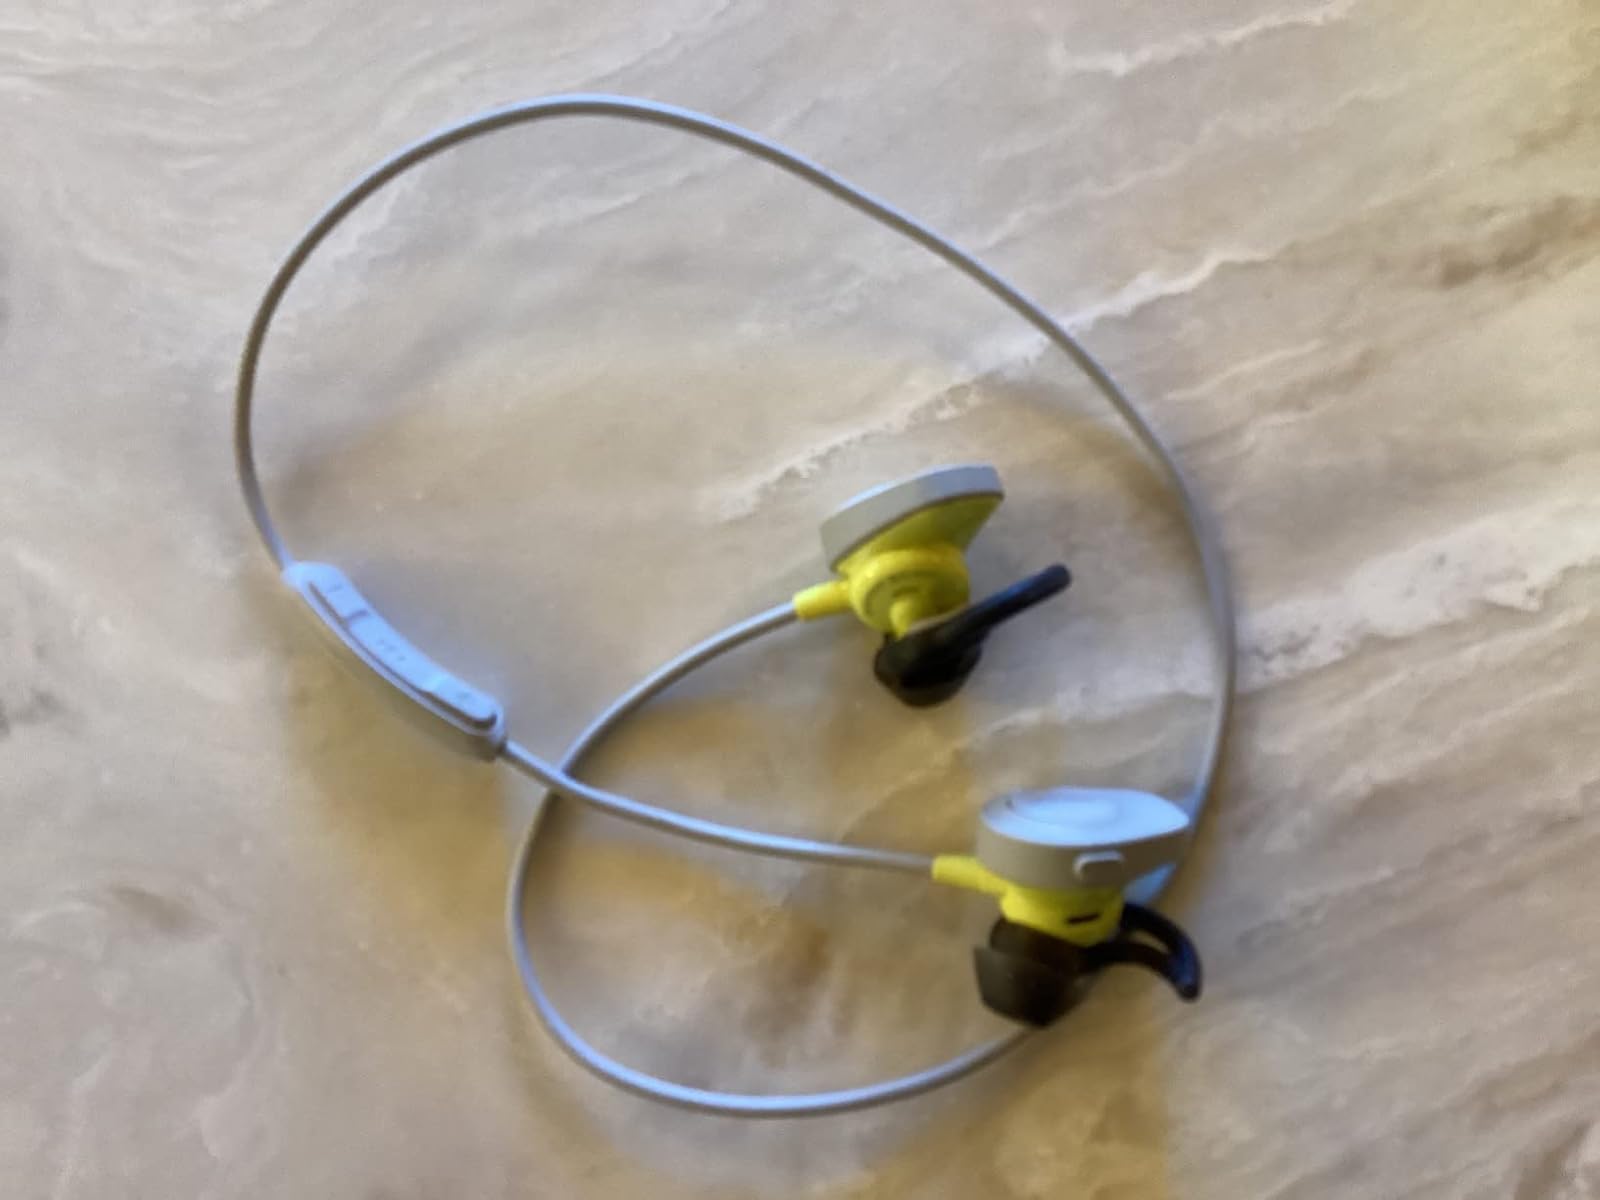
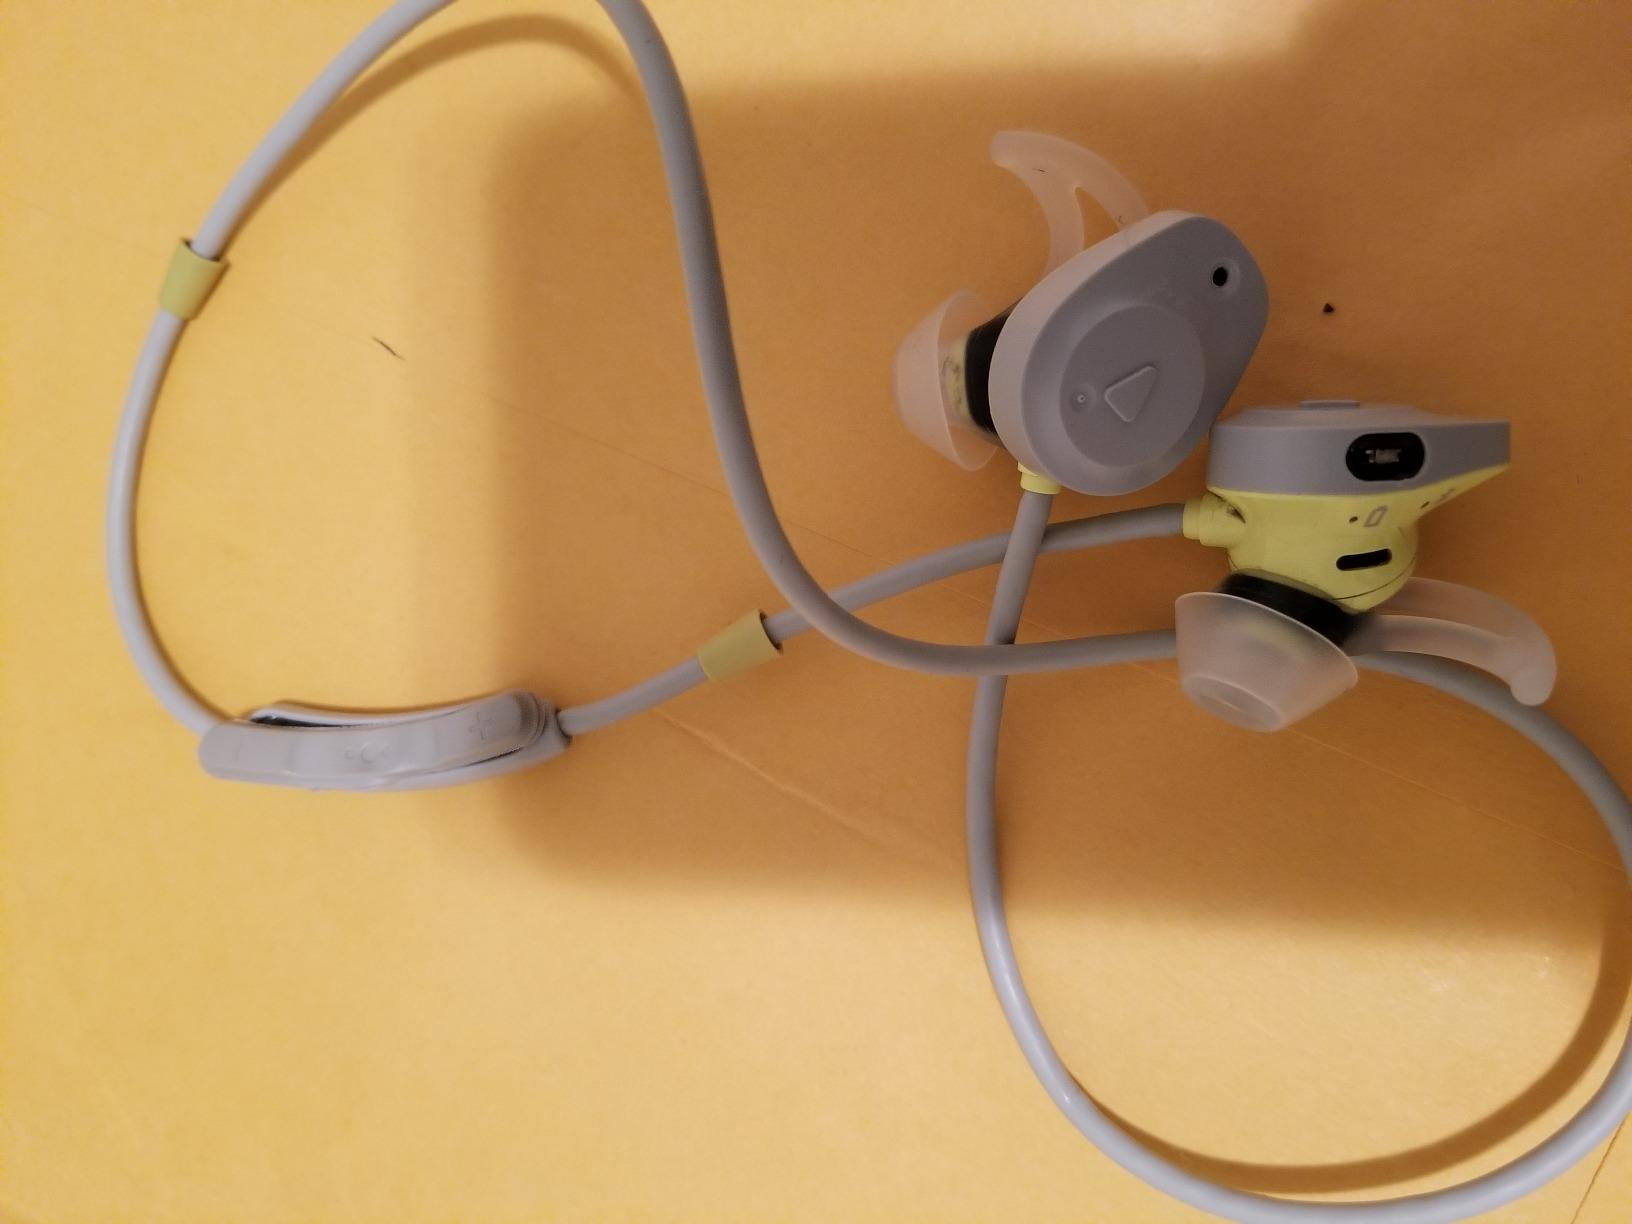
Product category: headphones
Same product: yes